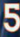
Number: 5